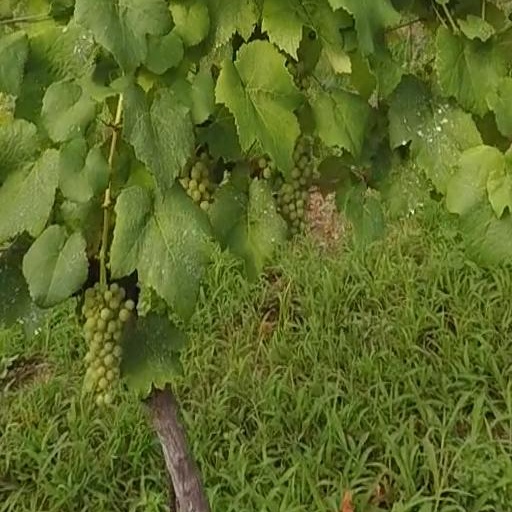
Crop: grape